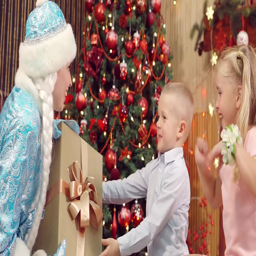
the boy and the girl choose gifts and assistant of film character